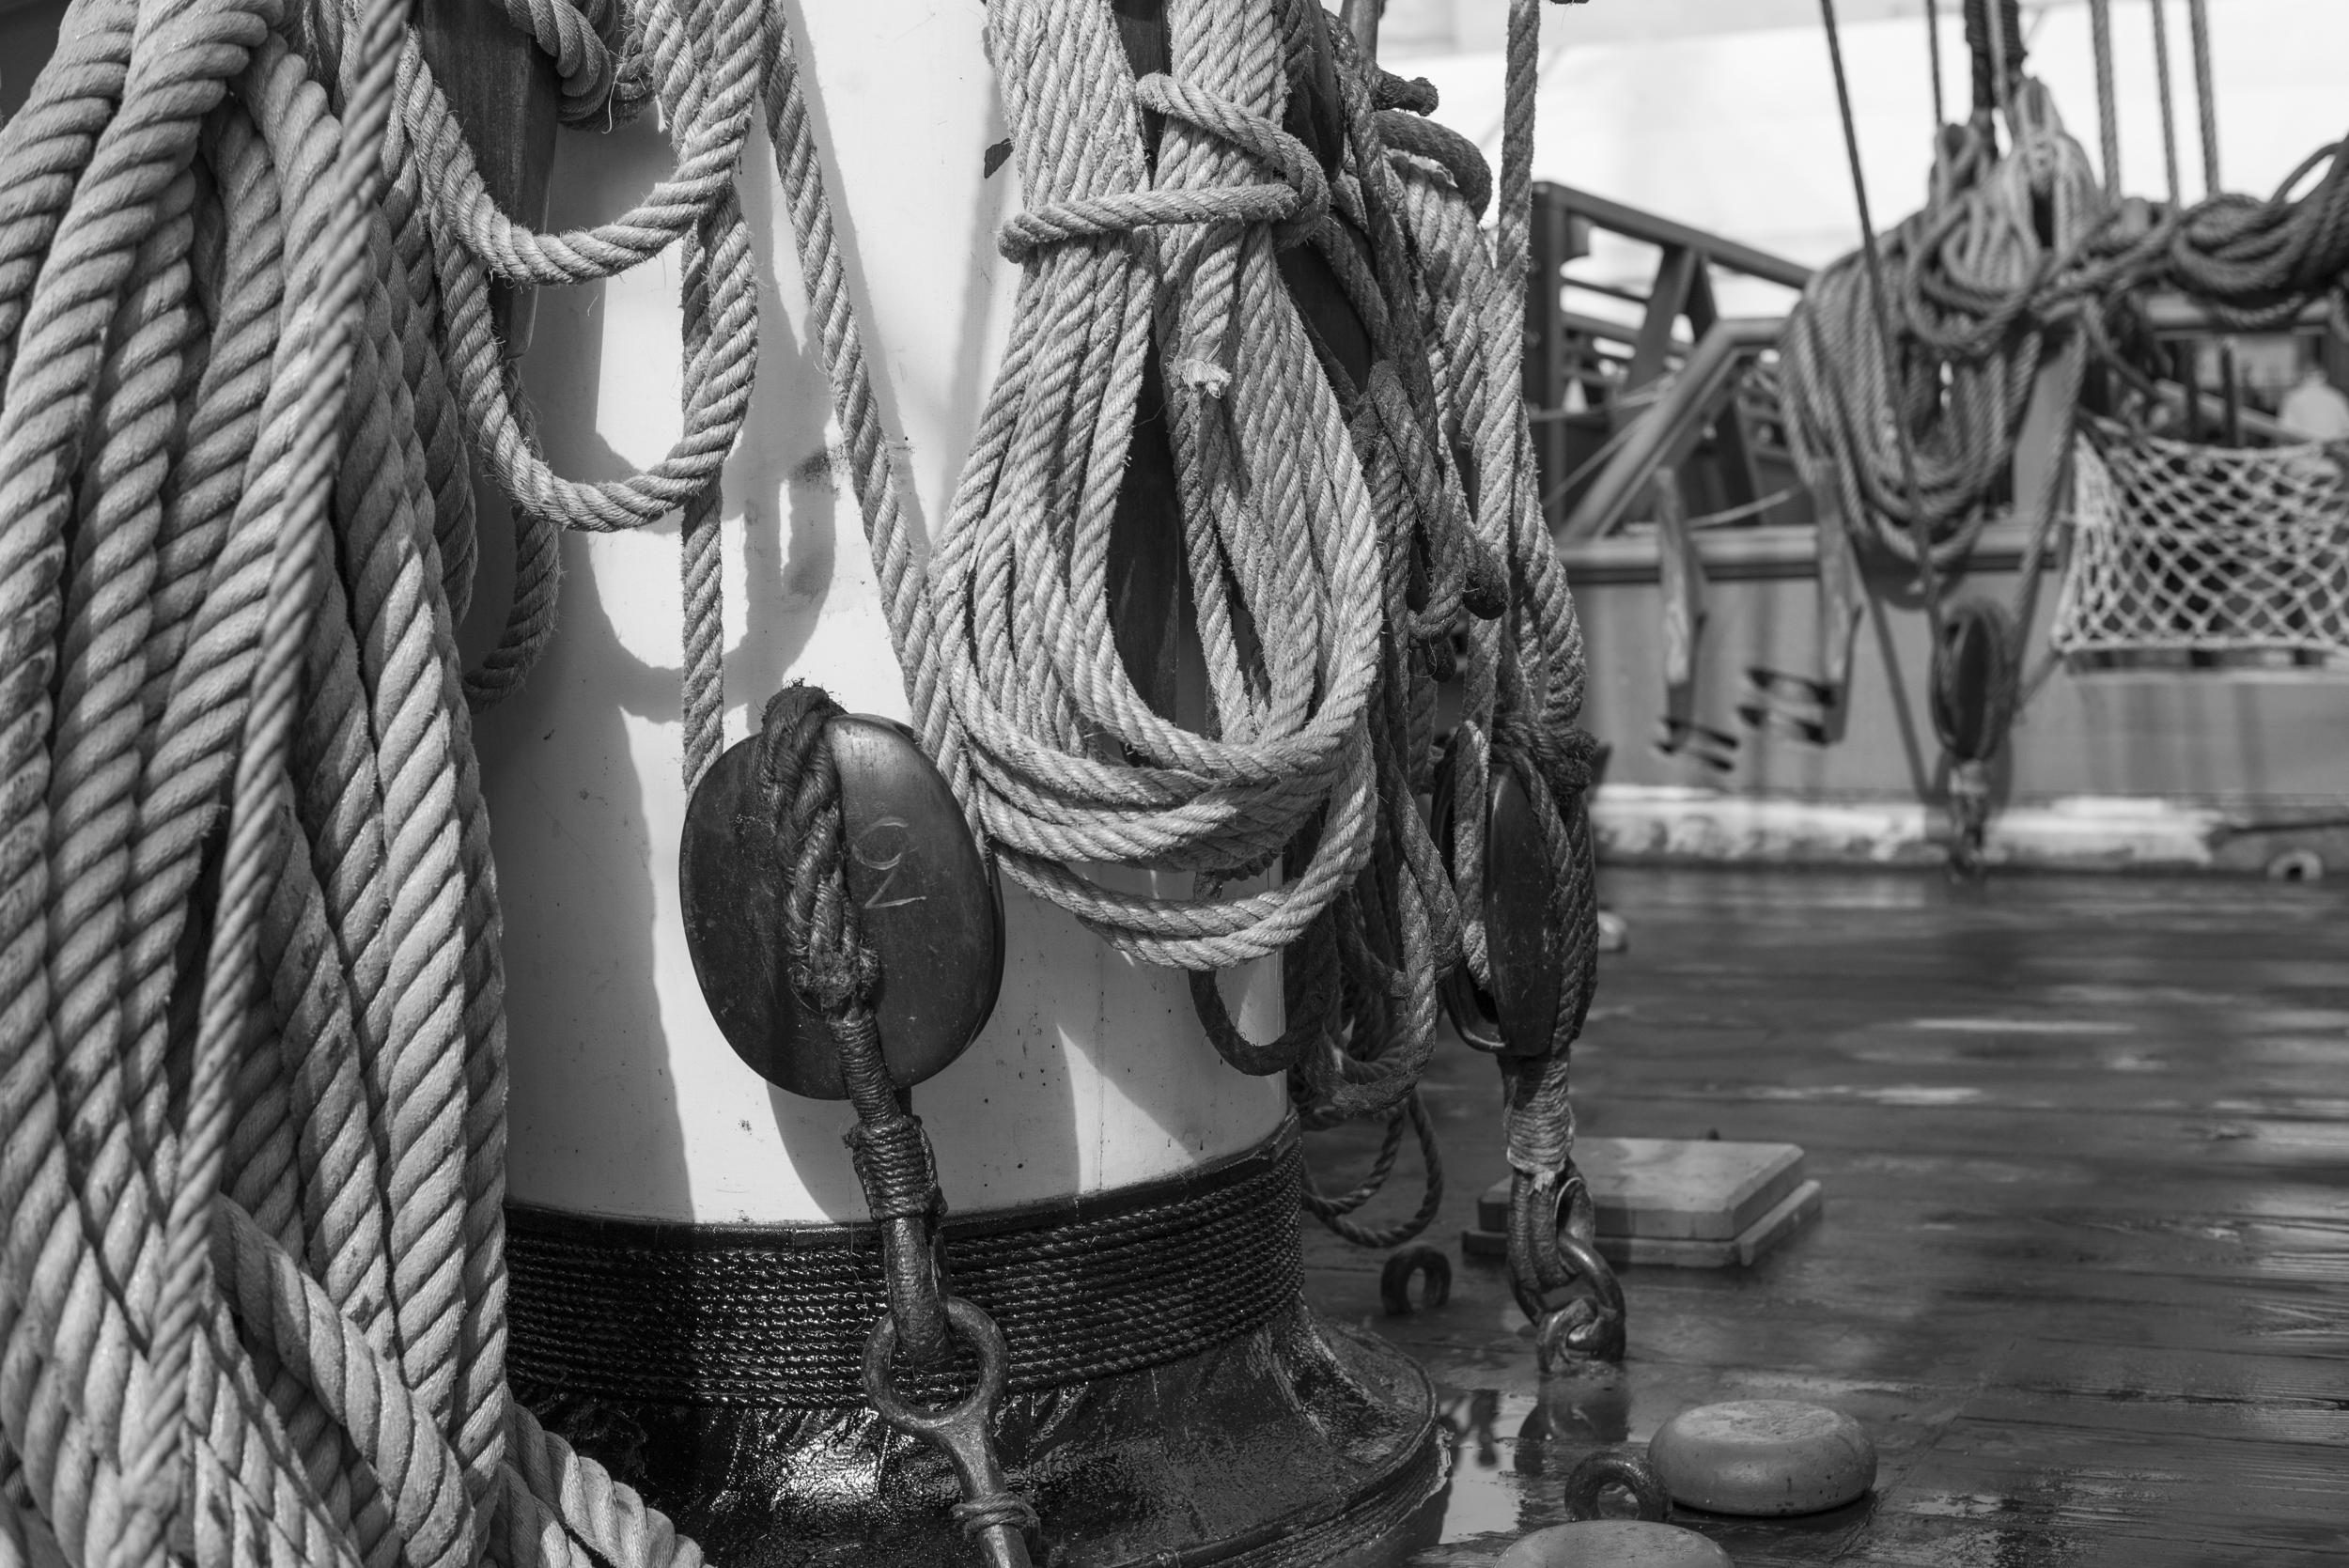
ocean, black and white, white, photography, france, europe, spring, port, nikon, black, monochrome, photograph, nikkor, d750, lafayette, coeuruyann, hermione, rochefort, c uruyann, aventure, fr gate, marquisdelafayette, 1779, insurg sam ricains, monochrome photography